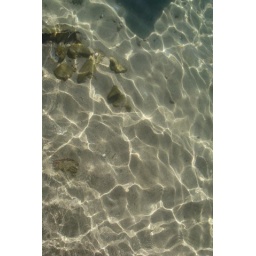
Sand under water at Frigate Bay beach